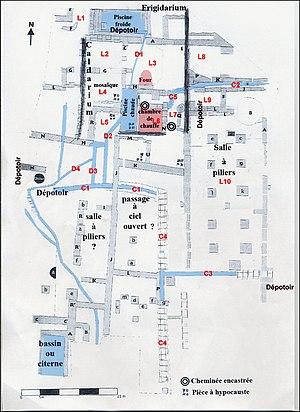
Plan de la villa romaine de Vivios (Lespignan, Hérault, Occitanie)
La villa de Vivios est une villa romaine située dans la commune française de Lespignan, dans le département de l’Hérault. Au point de vue étymologique, le nom dériverait soit du latin bivium pour bifurcation, soit de Viviers qui désignait, au XVIIIᵉ siècle, un chemin du voisinage et pourrait orienter aussi vers une hypothèse fonctionnelle.